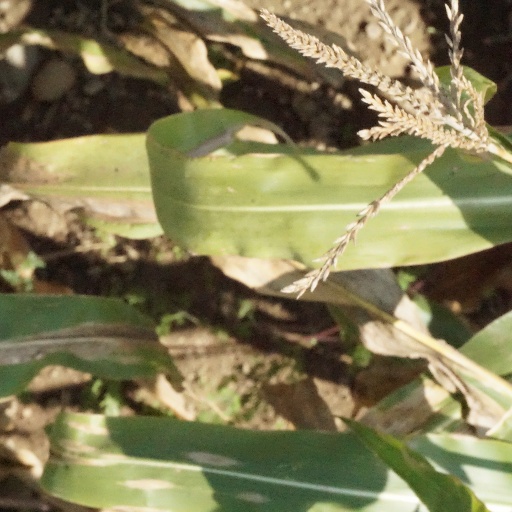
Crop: maize; corn